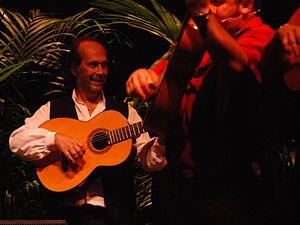
Francisco Sánchez Gómez, connu sous le nom de Paco de Lucía [ˈpä.ko̞ ð̞e̞ lu.ˈθi.ä], né le 21 décembre 1947 à Algésiras en Espagne et mort le 25 février 2014 à Playa del Carmen au Mexique, est un guitariste espagnol.